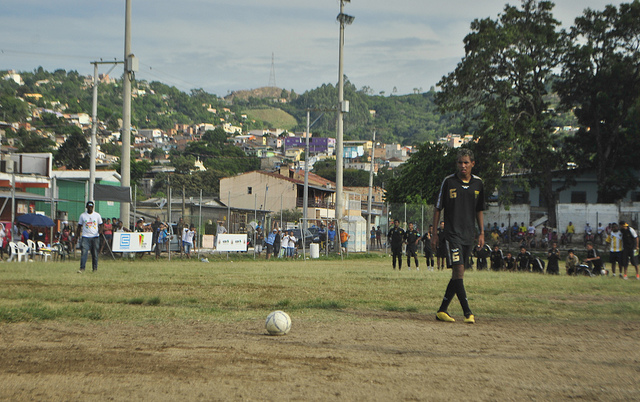
cầu thủ bóng đá nam đang chuẩn bị sút bóng